Dutch–Mataram conflicts

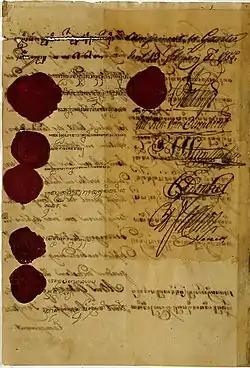
The Giyanti Agreement text is signed and stamped by the parties involved

When the Trunajaya rebellion occurred, the capital of Mataram, Plered, was destroyed. Finally, they moved the capital to Kartasura. Amangkurat II, son of Amangkurat I and grandson of Sultan Agung, persuaded his older half-brother, Prince Puger, to come with him in Kartasura, then Prince Puger refused and the conflict began. Prince Puger lost and surrendered to Jacob Couper, a VOC officer who helped Amangkurat II and finally Prince Puger recognized Amangkurat II's sovereignty as Sultan and ruler of Mataram.